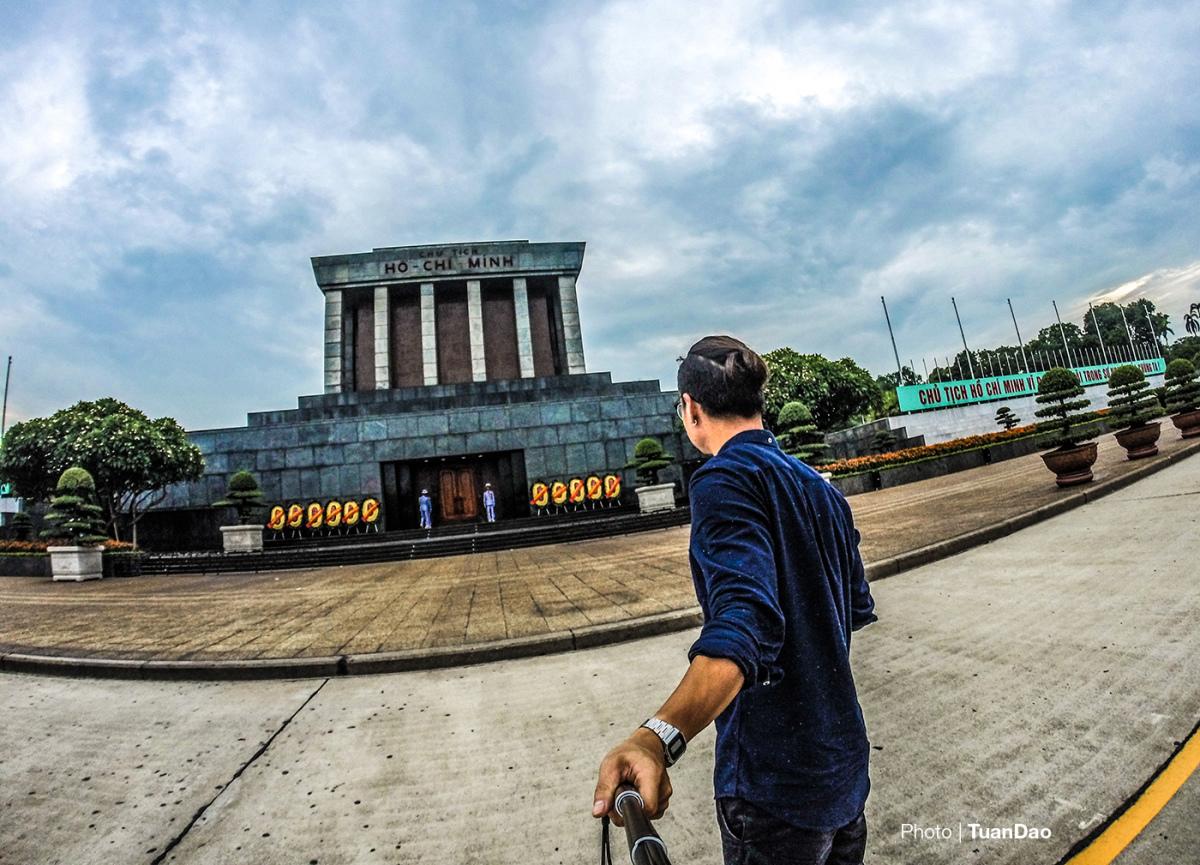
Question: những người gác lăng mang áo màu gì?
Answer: những người gác lăng mang áo màu trắng